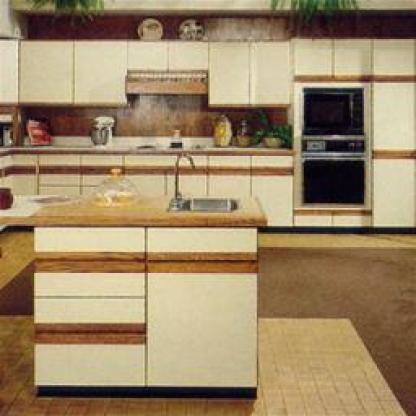
Scene: Indoor